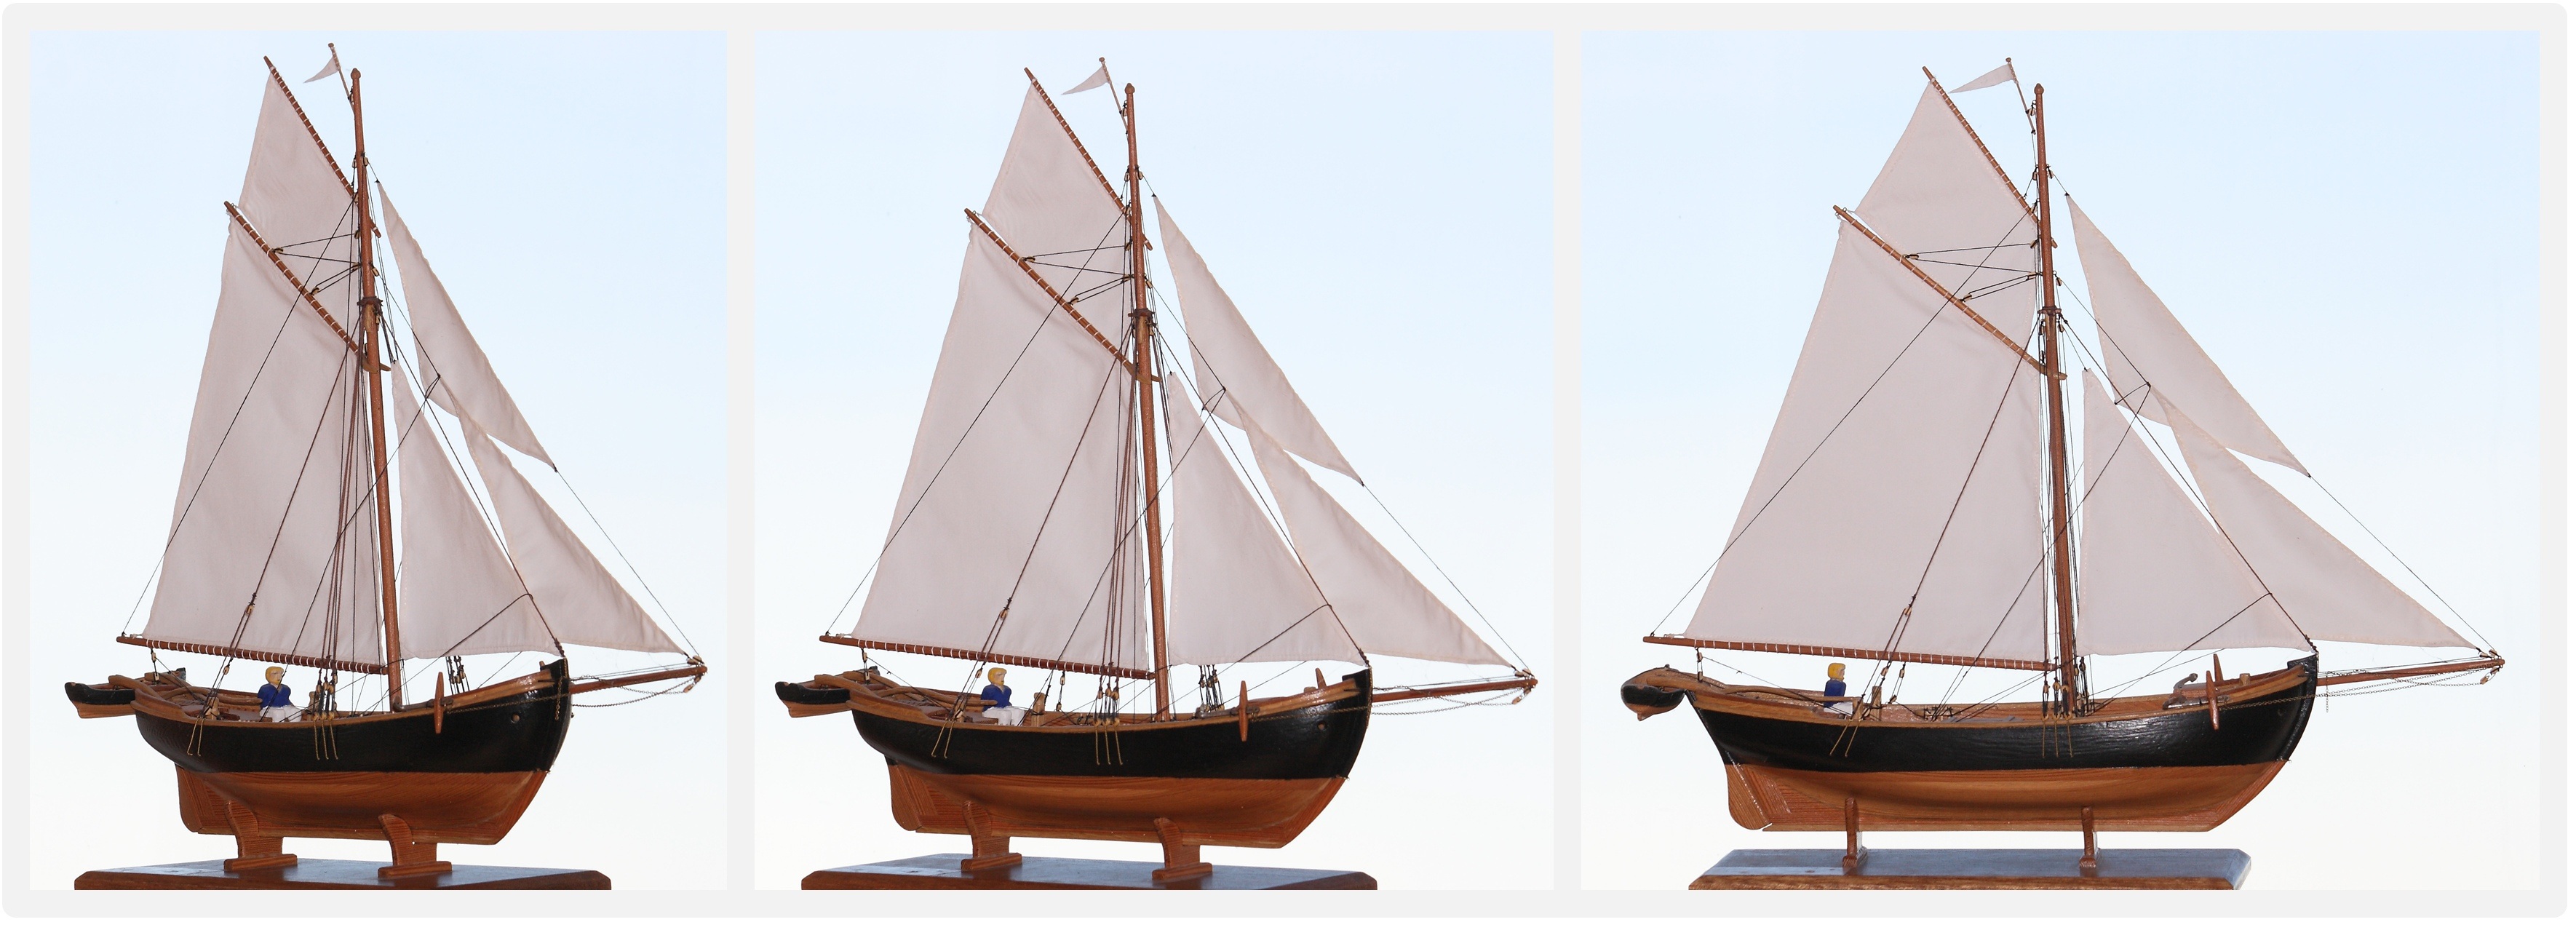
boat, ship, vehicle, mast, sailboat, sail, denmark, handmade, shipping, watercraft, schooner, windjammer, barque, hobby, brig, maritim, sailing ship, castor, galeas, tall ship, galleon, full rigged ship, ship of the line, caravel, brigantine, lugger, fluyt, barquentine, carrack, manila galleon, sloop of war, trabaccolo